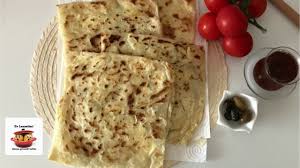
Yemek: gozleme